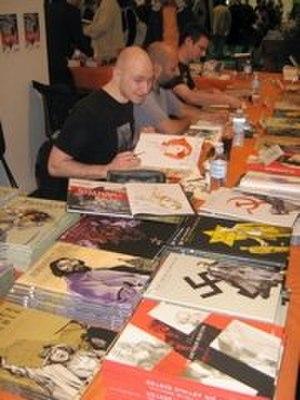
Salon du livre de Caen en 2007
Tarek, de son nom complet Tarek Ben Yakhlef, né en 1971 à Paris, est un peintre et un scénariste de bande dessinée français.